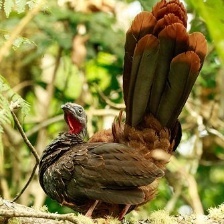
Species: BAND TAILED GUAN
Scientific name: PENELOPE ARGYROTIS